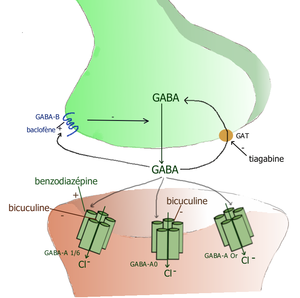
Les différents types de récepteurs GABAergiques
L'acide γ-aminobutyrique, souvent abrégé en GABA, est le principal neurotransmetteur inhibiteur du système nerveux central chez les mammifères et les oiseaux. Chez les insectes, il est présent dans tout l'organisme. C'est un neuromodulateur reconnu comme étant inhibiteur chez l'adulte mais excitateur lors du développement embryonnaire humain. Il joue un rôle important chez l'adulte en empêchant l'excitation prolongée des neurones. Il possède par ailleurs un rôle neurotrophique, c'est-à-dire qu'il favorise la croissance de certains neurones.